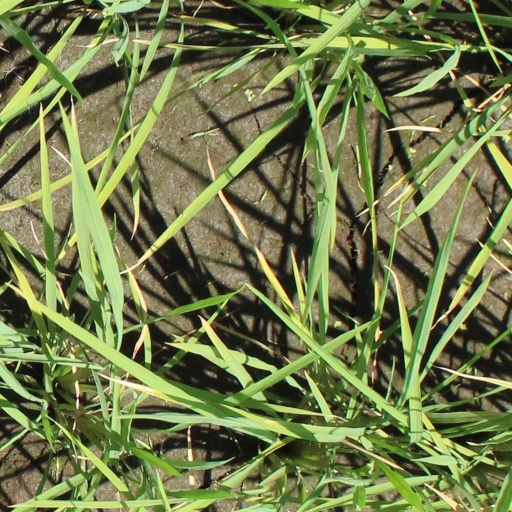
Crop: rice